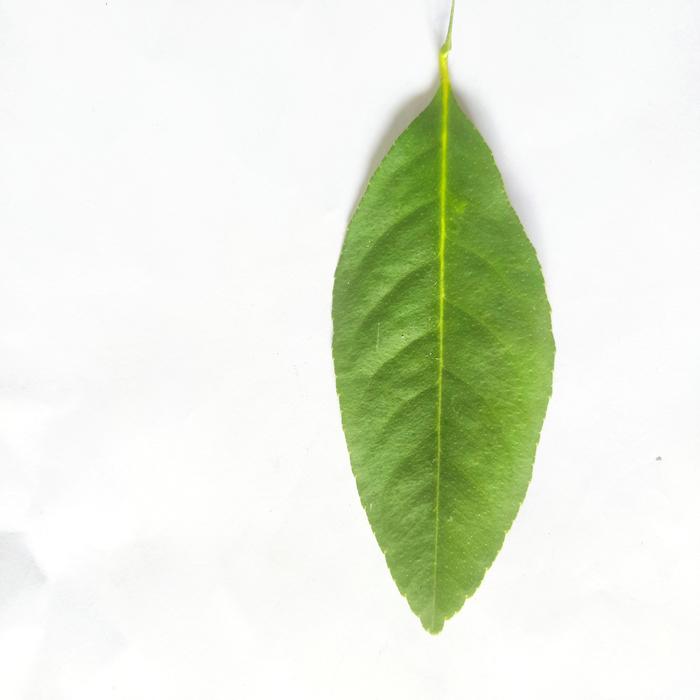
Crop: Lemon
Leaf condition: Healthy_Leaf